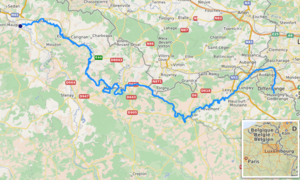
carte réalisée sur umap This map was created from OpenStreetMap project data, collected by the community. This map may be incomplete, and may contain errors. Don't rely solely on it for navigation.
La Chiers, prononcée [ ʃjɛʁ], est une rivière franco-belgo-luxembourgeoise. C'est un important affluent de la Meuse en rive droite.